James K. Polk

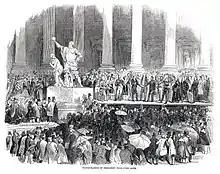
The inauguration of James K. Polk, as shown in the "Illustrated London News", v. 6, April 19, 1845

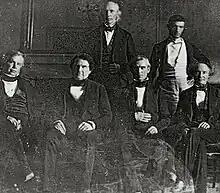
Polk and his cabinet in the White House dining room, 1846. Front row, left to right: John Y. Mason, William L. Marcy, James K. Polk, Robert J. Walker. Back row, left to right: Cave Johnson, George Bancroft. Secretary of State James Buchanan is absent. This was the first photograph taken in the White House, and the first of a presidential Cabinet.

With a slender victory in the popular vote, but with a greater victory in the Electoral College (170–105), Polk proceeded to implement his campaign promises. He presided over a country whose population had doubled every twenty years since the American Revolution and which had reached demographic parity with Great Britain. During Polk's tenure, technological advancements persisted, including the continued expansion of railroads and increased use of the telegraph. These improvements in communication encouraged a zest for expansionism. However, sectional divisions became worse during his tenure.